16th (Service) Battalion, Sherwood Foresters (Chatsworth Rifles)

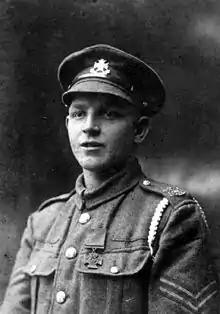
Corporal Ernest Egerton, who won the VC attacking machine gun positions.

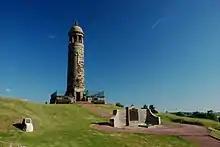
The Sherwood Foresters' memorial at Crich Stand

Two days later the battalion was back in the front line in the 'Long Acre' sector in front of Beaumont-Hamel, where it was joined by a further draft of 160 reinforcements. It exchanged with 17th Sherwoods in billets in Mailly Wood on 13/14 September, and then went into the trenches at Hébuterne on 20/21 September. At the beginning of October the battalion moved to Martinsart Wood, and when 39th Division entered the Battle of the Ancre Heights on 5 October 16th Sherwoods took over the duty of holding the southern face of the much fought-over 'Schwaben Redoubt'. The relief was carried out in daylight and the battalion came in for heavy shelling, losing 1 killed, 1 missing and 26 wounded. Battalion HQ was established in the ruins of Thiepval Chateau. On the evening of 7 October and the following morning the Germans made determined efforts to retake the Schwaben Redoubt, attacking with "flammenwerfer"s (flamethrowers) and heavily shelling Thiepval, but were driven off by 16th and 17th Sherwoods, leaving behind 25 prisoners. The two battalions were congratulated by the brigadier and the corps commander. At 04.30 on 9 October, before dawn, 16th Sherwoods attempted a surprise attack without artillery preparation over the crest of the ridge against the northern face of the redoubt. As the trenches were full of mud the battalion advanced over the open. However, the Germans were 'standing to' and met the attack with rifle and machine gun fire; although B Company attacking on the right with a platoon of 17th Sherwoods entered the trench at 'Point 99' it had to withdraw after two hours when it ran out of bombs. The battalion lost 4 officers and 26 ORs killed or died of wounds, 7 officers and 134 wounded, 2 officers, 2 Company Sergeant-Majors and 62 ORs missing. The shattered battalion was relieved by 17th KRRC that afternoon, and went into billets at Senlis next day. On 14 October 118th Bde and 17th KRRC succeeded in completing the capture of the Schwaben Redoubt, with 16th Sherwoods providing 100 additional stretcher-bearers. The battalion returned to the front line on 16 October, but when 116th Bde captured 'Stuff Trench' on 21 October, 16th Sherwoods was not involved in the subsidiary attack carried out by 117th Bde. On 27 October the battalion went into brigade support at Thiepval and two days later went back to billets in Martinsart Wood. Over the following days it received reinforcement drafts totalling 88 men.